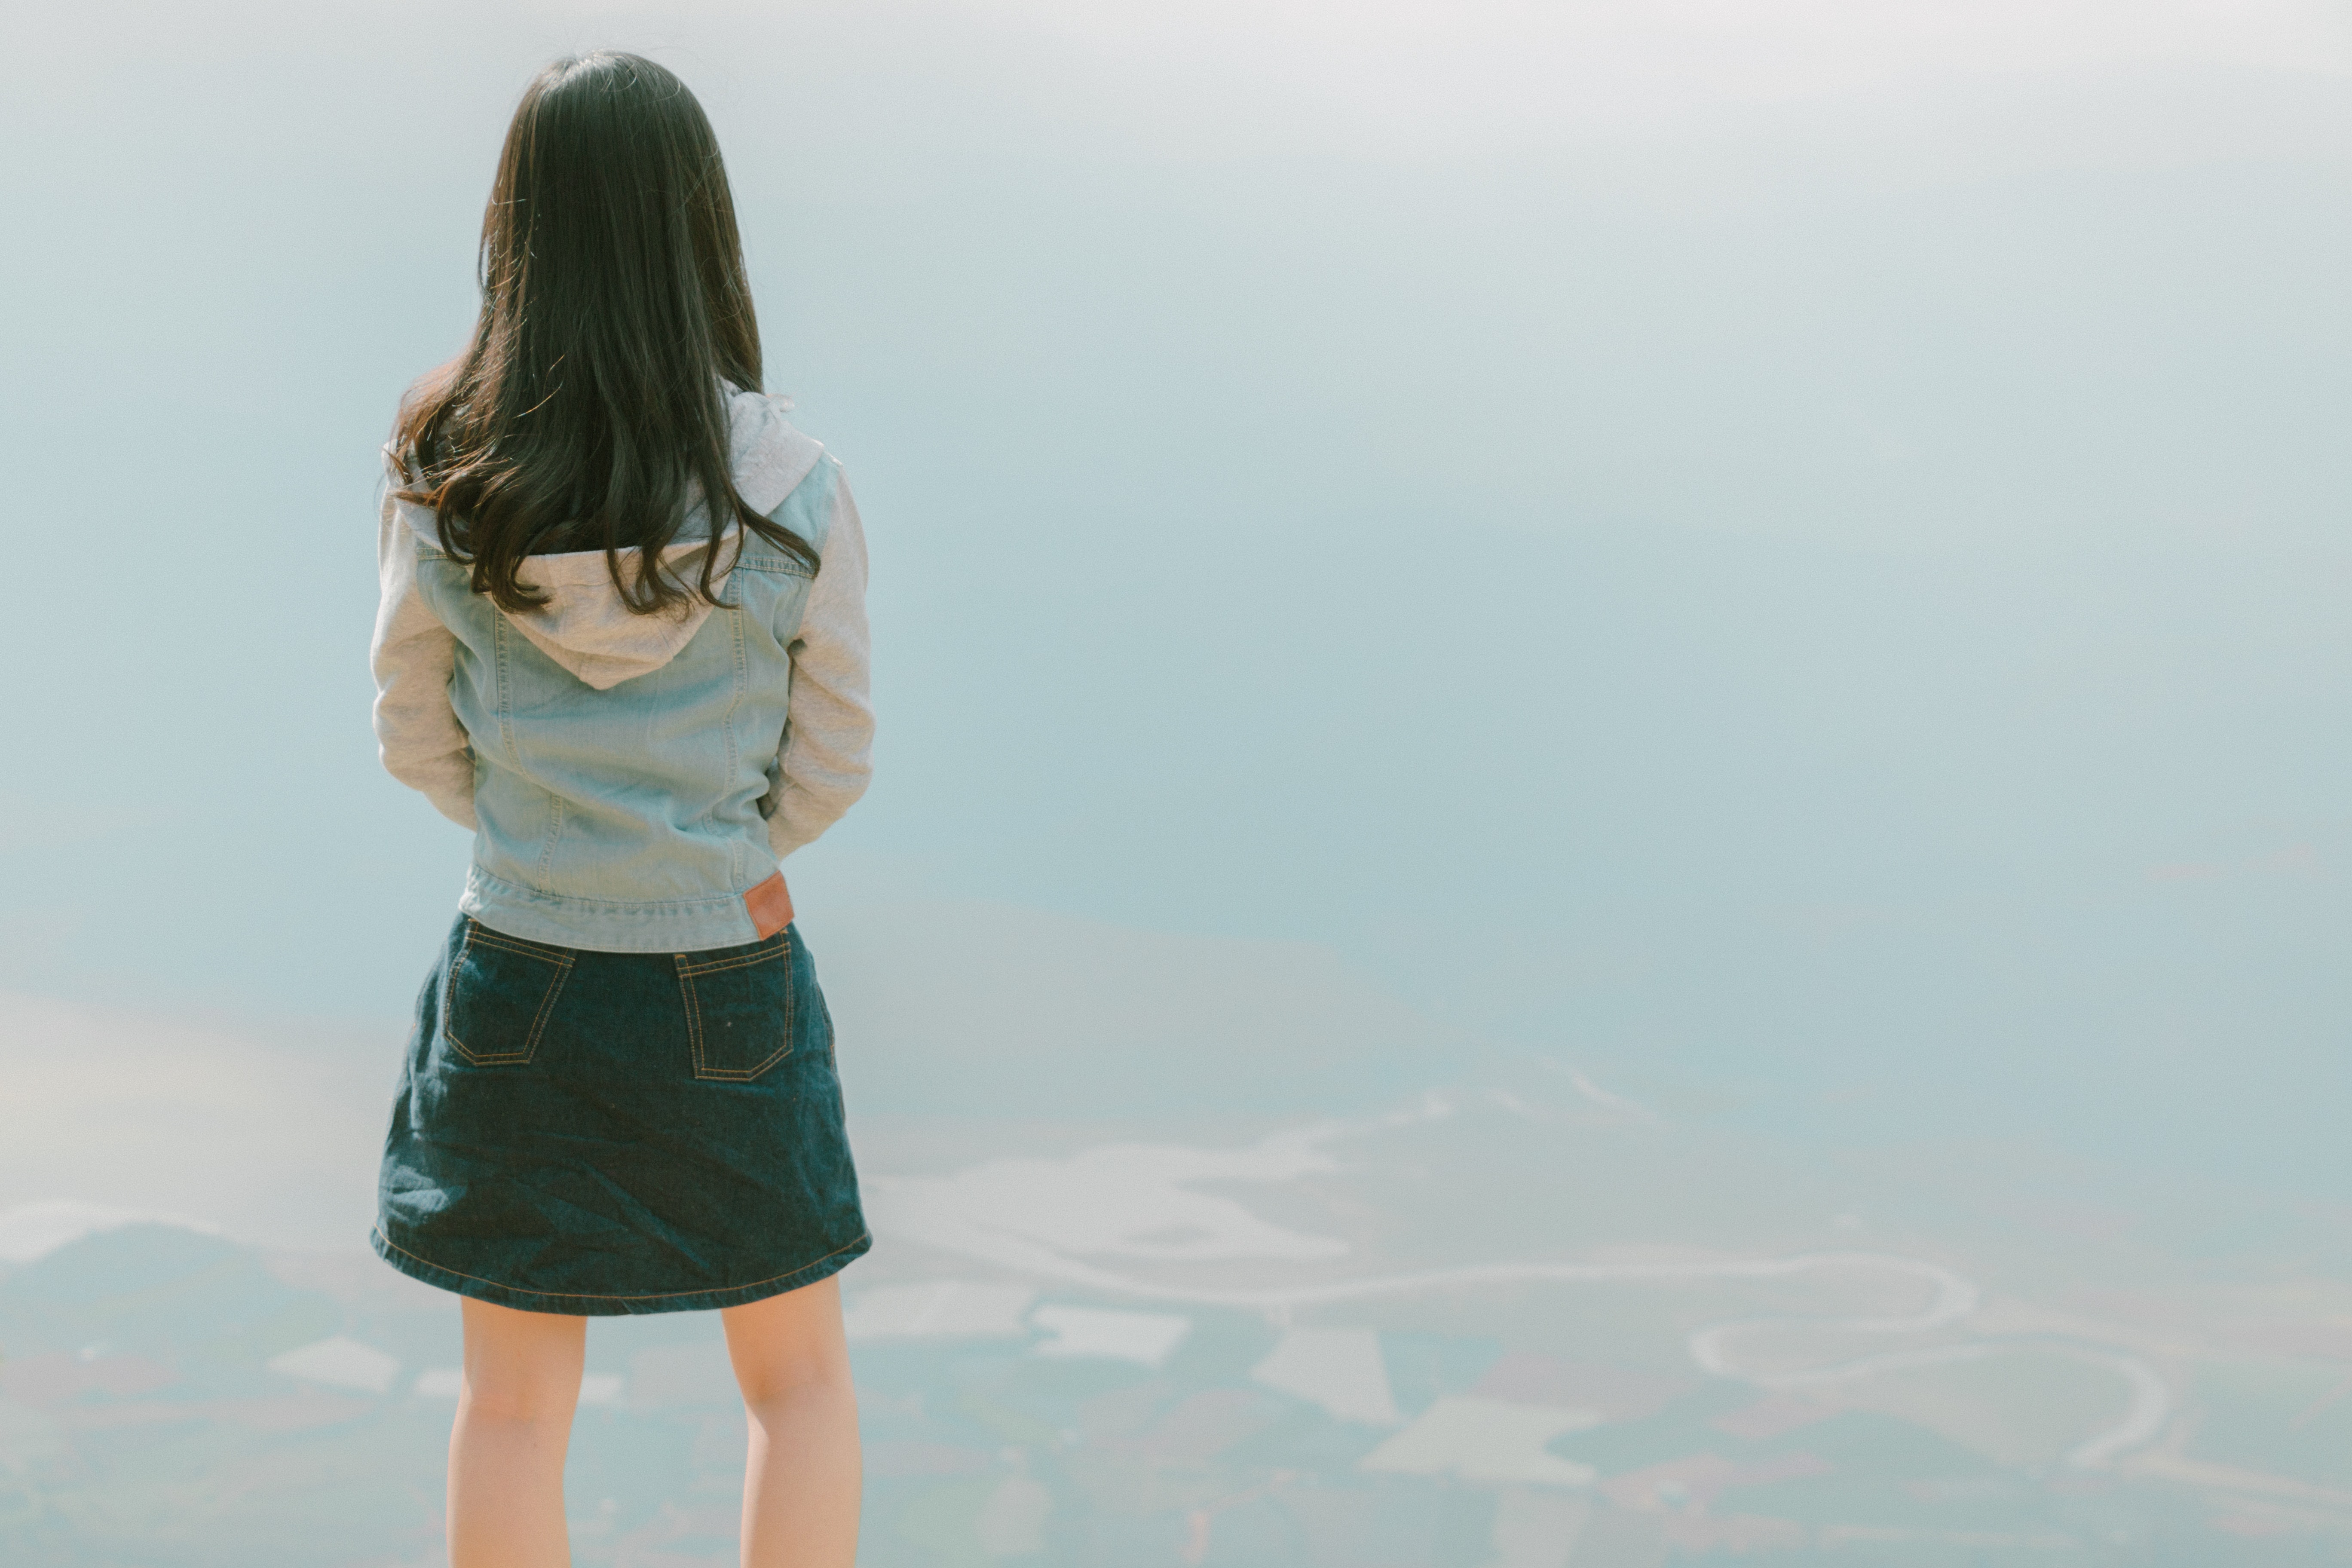
white, standing, green, blue, skin, shoulder, sky, fashion, leg, joint, photography, dress, waist, knee, human leg, sea, long hair, thigh, vacation, sitting, trunk, abdomen, shoe, child, pattern